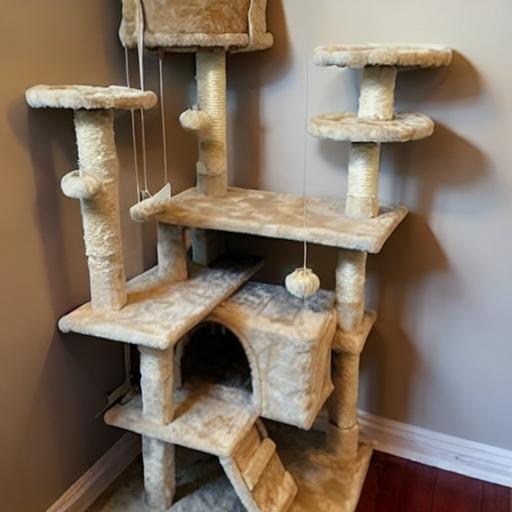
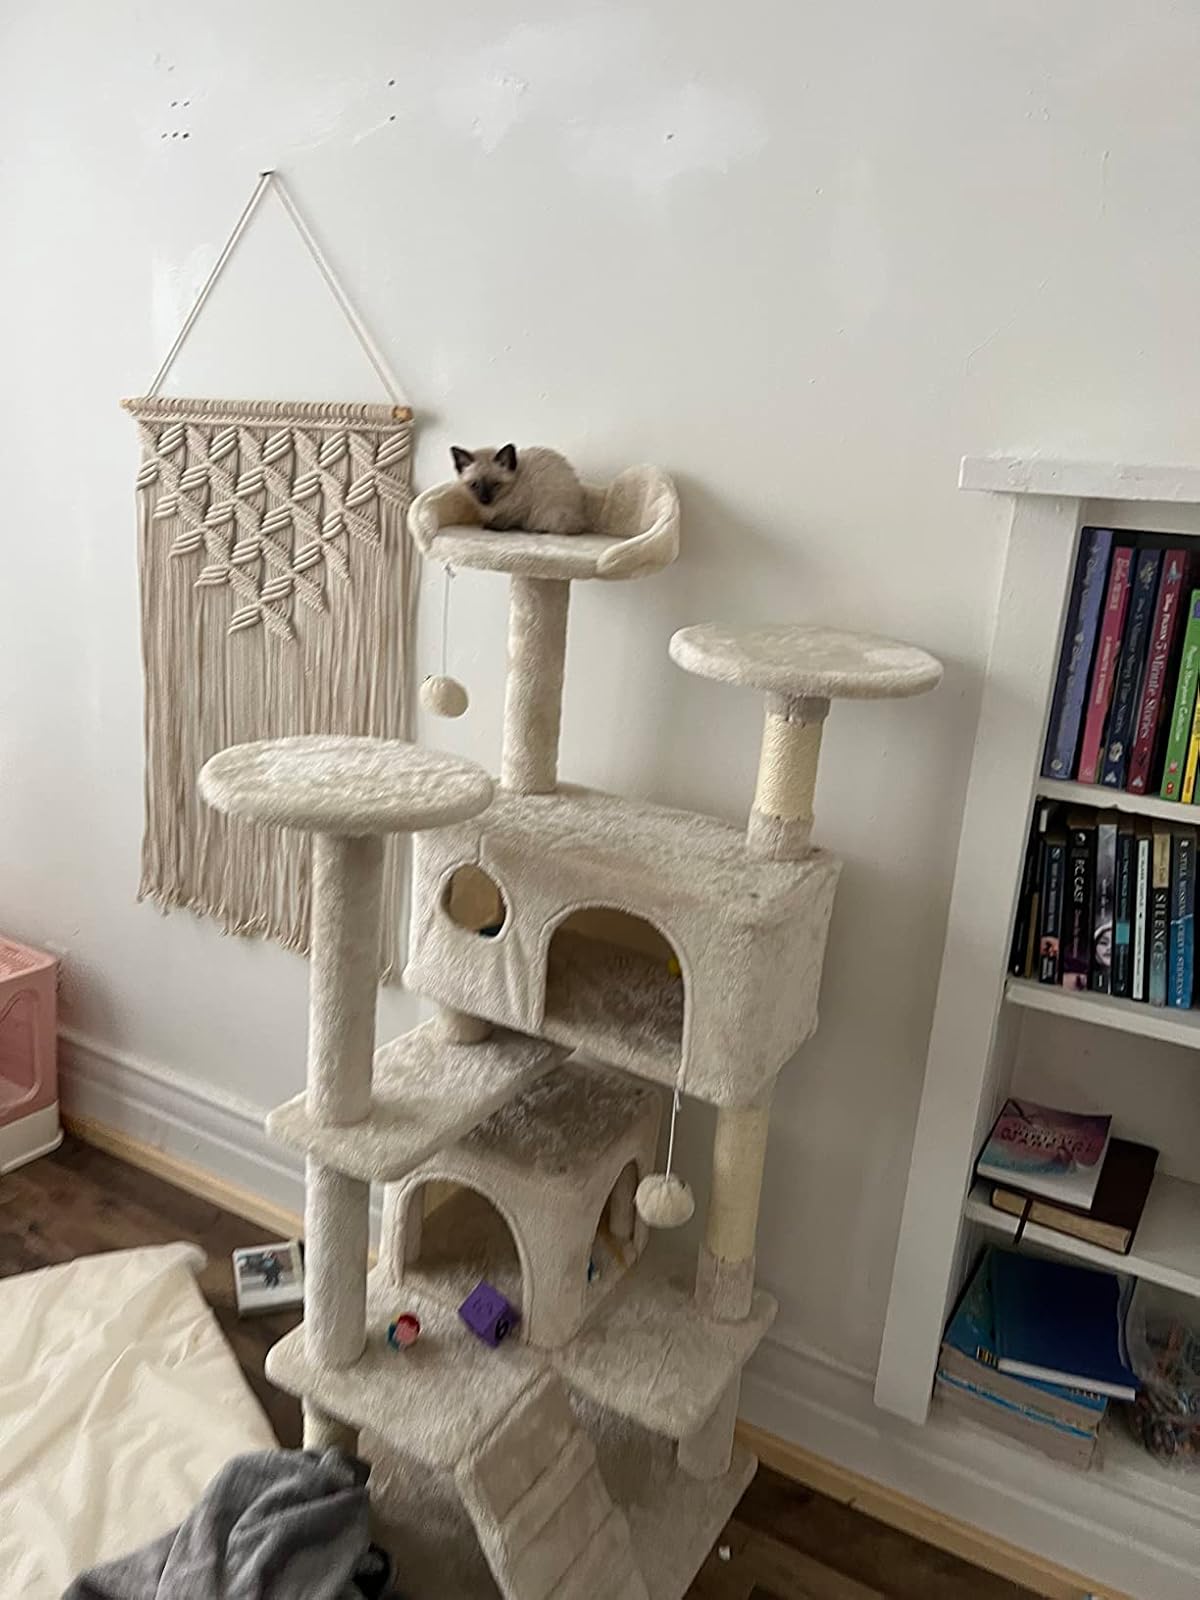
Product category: items_cat tree
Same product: no